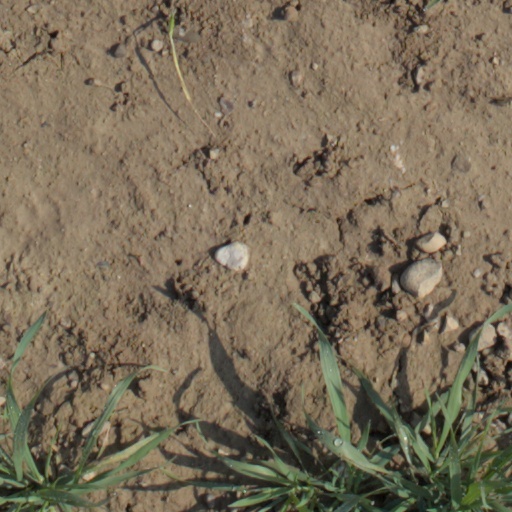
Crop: wheat